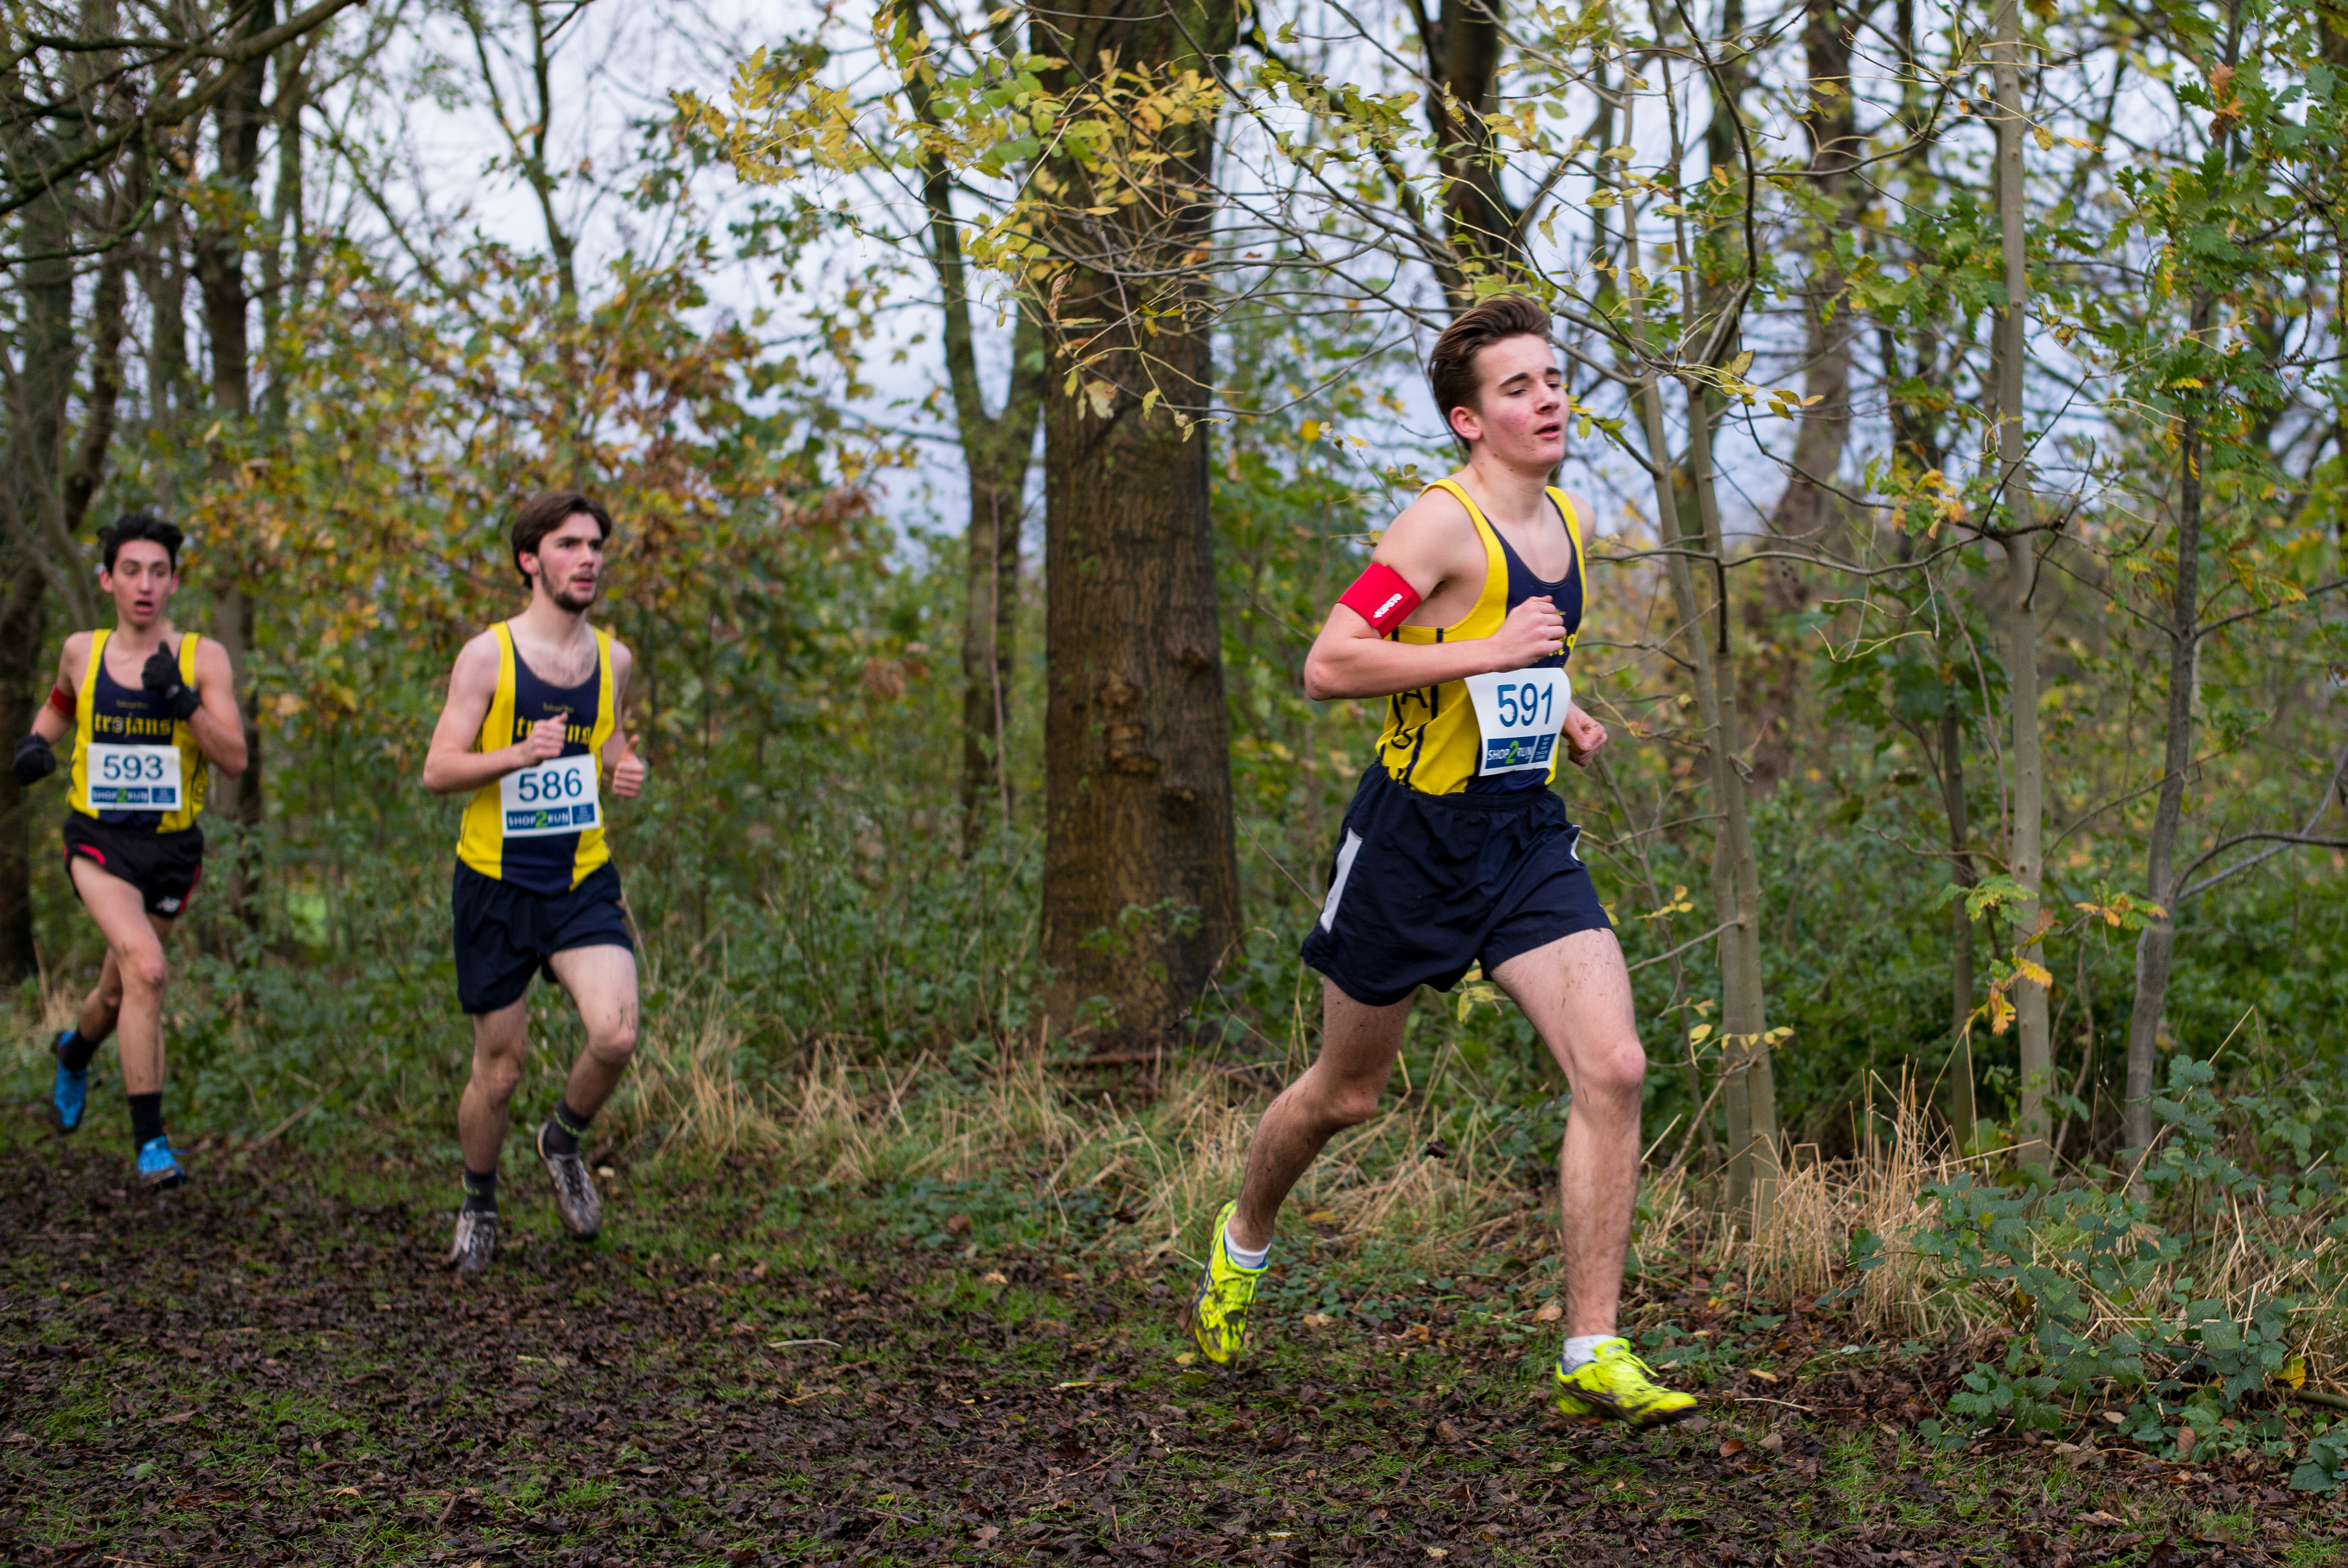
person, trail, running, recreation, jogging, race, sports, endurance, athletics, physical exercise, outdoor recreation, human action, individual sports, endurance sports, ultramarathon, duathlon, long distance running, cross country running, half marathon, cross country cycling